Question: Please indicate a possible affordance area of the bench that can be used for sitting on
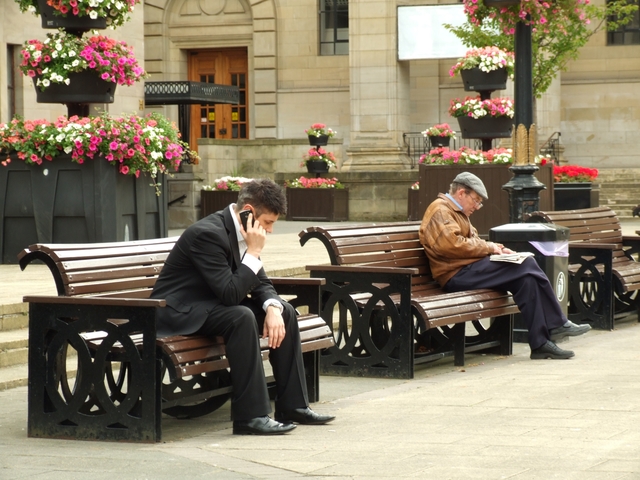
Answer: [83.5, 294.5, 329.5, 375.5]